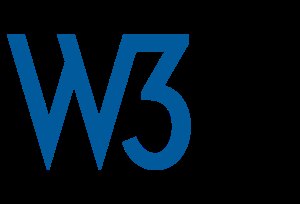
World Wide Web Consortium
Logo
World Wide Web Consortium er en international sammenslutning med over 300 medlemmer og et fuldtidspersonale, som laver standarder til World Wide Web. W3C udvikler protokoller og standarder, så internettet kan udnyttes fuldt ud. W3C laver også undervisningsmateriale og tilbyder gratis onlinehjælp til gennemgang af kodefejl.